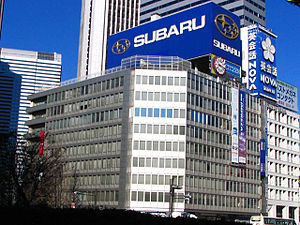
Subaru Corporation
Subaru-bygning i Japan
Subaru Corporation, listet på Nikkei 225, er en af de største japanske producenter af transportmidler, som bl.a. ejer bilproducenten Subaru og flyproducenten Nakajima Hikōki, og som blev grundlagt 15. juli 1953.